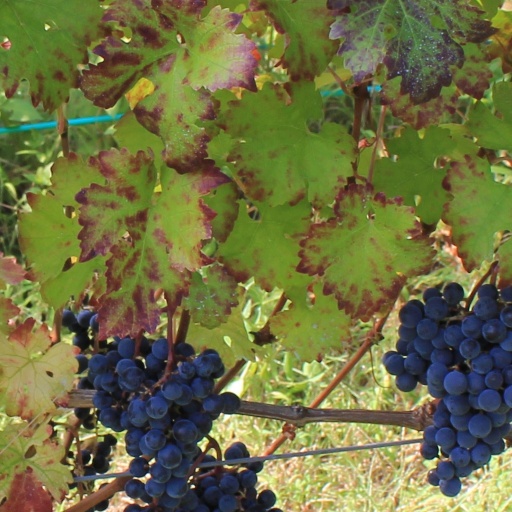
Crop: grape